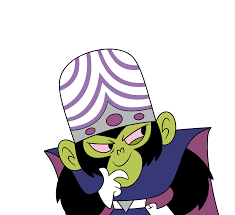
Portrait style: Cartoon Portrait